Staple (fastener)

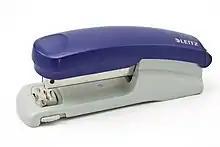
A common stapler with a dual-function anvil that can bend legs inward or outward

Staples are most commonly used to bind a stack of individual paper pages. A mechanical or electrical stapler may apply them by passing them through the paper pages and then clinching the staple legs that protrude from the bottom of the page stack.